Bone spavin

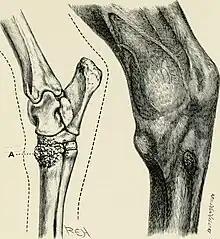
Bone spavin indicated by A.

Bone spavin is osteoarthritis, or the final phase of degenerative joint disease (DJD), in the lower three hock joints. It usually affects the two lowest joints of the hock (the tarsometatarsal and the distal intertarsal joints), with the third joint, the proximal intertarsal, being the least likely to develop bone spavin. This condition has various types: jack spavin when there is significant bony enlargement over the tarsal bones, and high spavin when the pathology occurs higher in the joint than is typical. Conversely, occult spavin does not produce any significant exostoses on the small tarsals, whilst bog spavin and blood spavin do not involve bony changes.